Ariana Afghan Airlines

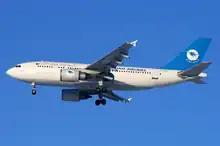
Ariana Afghan Airlines Airbus A310-300

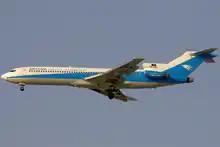
Former Ariana Afghan Airlines Boeing 727-200 Advanced

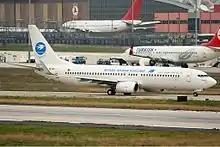
Former Ariana Afghan Airlines Boeing 737-800

According to "Aviation Safety Network", Ariana Afghan Airlines has written off 19 aircraft involved in 13 events, seven of them being deadly. Casualties totaled 154 deaths. The following list includes occurrences that led to at least one fatality, resulted in a write-off of the aircraft involved, or both.